History of Chișinău

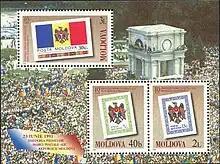
Triumphal Arch

The idea of a sculptural complex in Central Chişinău was launched by Alexandru Plămădeală in the 1930s, but just during the Khrushchev Thaw, the Alley of Classics was unveiled on April 29, 1958. The first television from Chişinău, Moldova 1, was launched on April 30, 1958, at 7:00 pm. Nicolae Lupan was the first chief redactor of TeleRadio-Moldova. Union of Journalists of Moldova was formed in 1957.